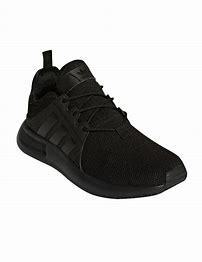
Brand: Adidas
Model: _plr